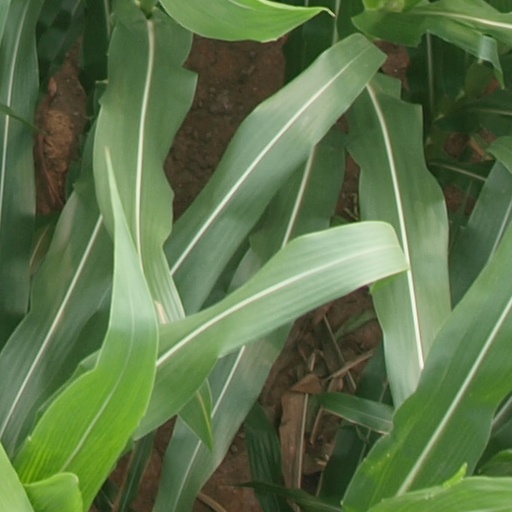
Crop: maize; corn